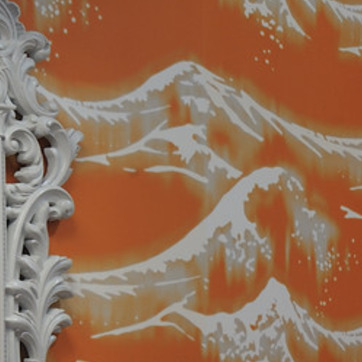
Material: wallpaper